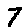
Label: 7